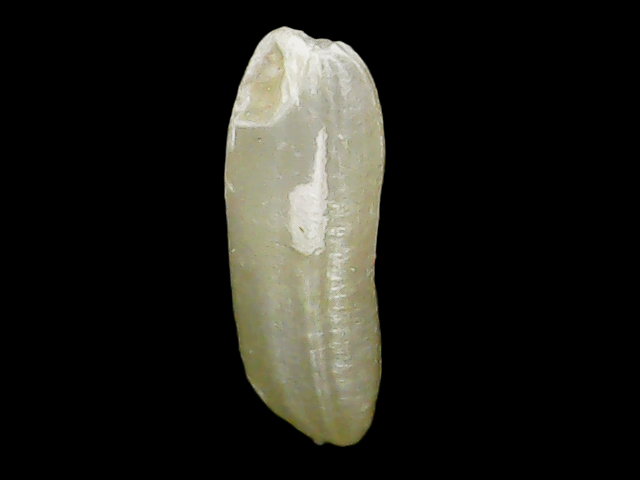
Rice variety: Binadhan26